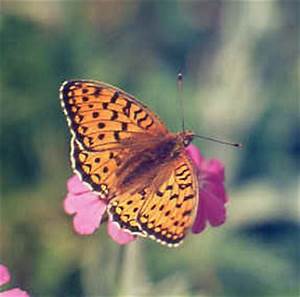
Label: butterfly